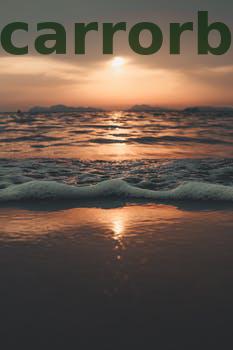
Label: Watermark